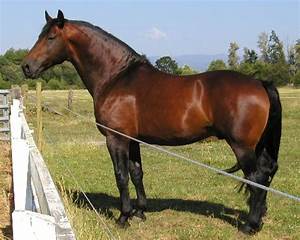
Label: horse